Lokoja

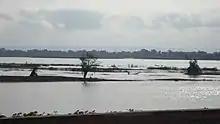
River Niger at Lokoja

The Nupe and Zazzau emirs historically appointed the Hausas as political leaders, while the Nupe filled the position of religious leader as chief imam of Lokoja. Lokoja was ruled by the following Maigari of Lokoja: Hamza, Dauda, Musa, Muhammadu Maikarfi. The British then installed a Muslim convert called Bukar (originally named Abigel), who designated his residence at Yaragi Madabo Junction of Lokoja as the new Lokoja palace. In time, the position fell to Alhaji Yahaya Muhammadu Maikarfi, and after his demise, Alhaji Kabiru, his son, succeeded him. The people sustained themselves by engaging in farming and hunting activities at Agbaja hill. Lokoja has an abundance of hills which were popular for hunting. At Mount Patti ("Patti" being the Nupe word for hill), there is a tree where the names of hunters were recorded in Ajami and Latin script.